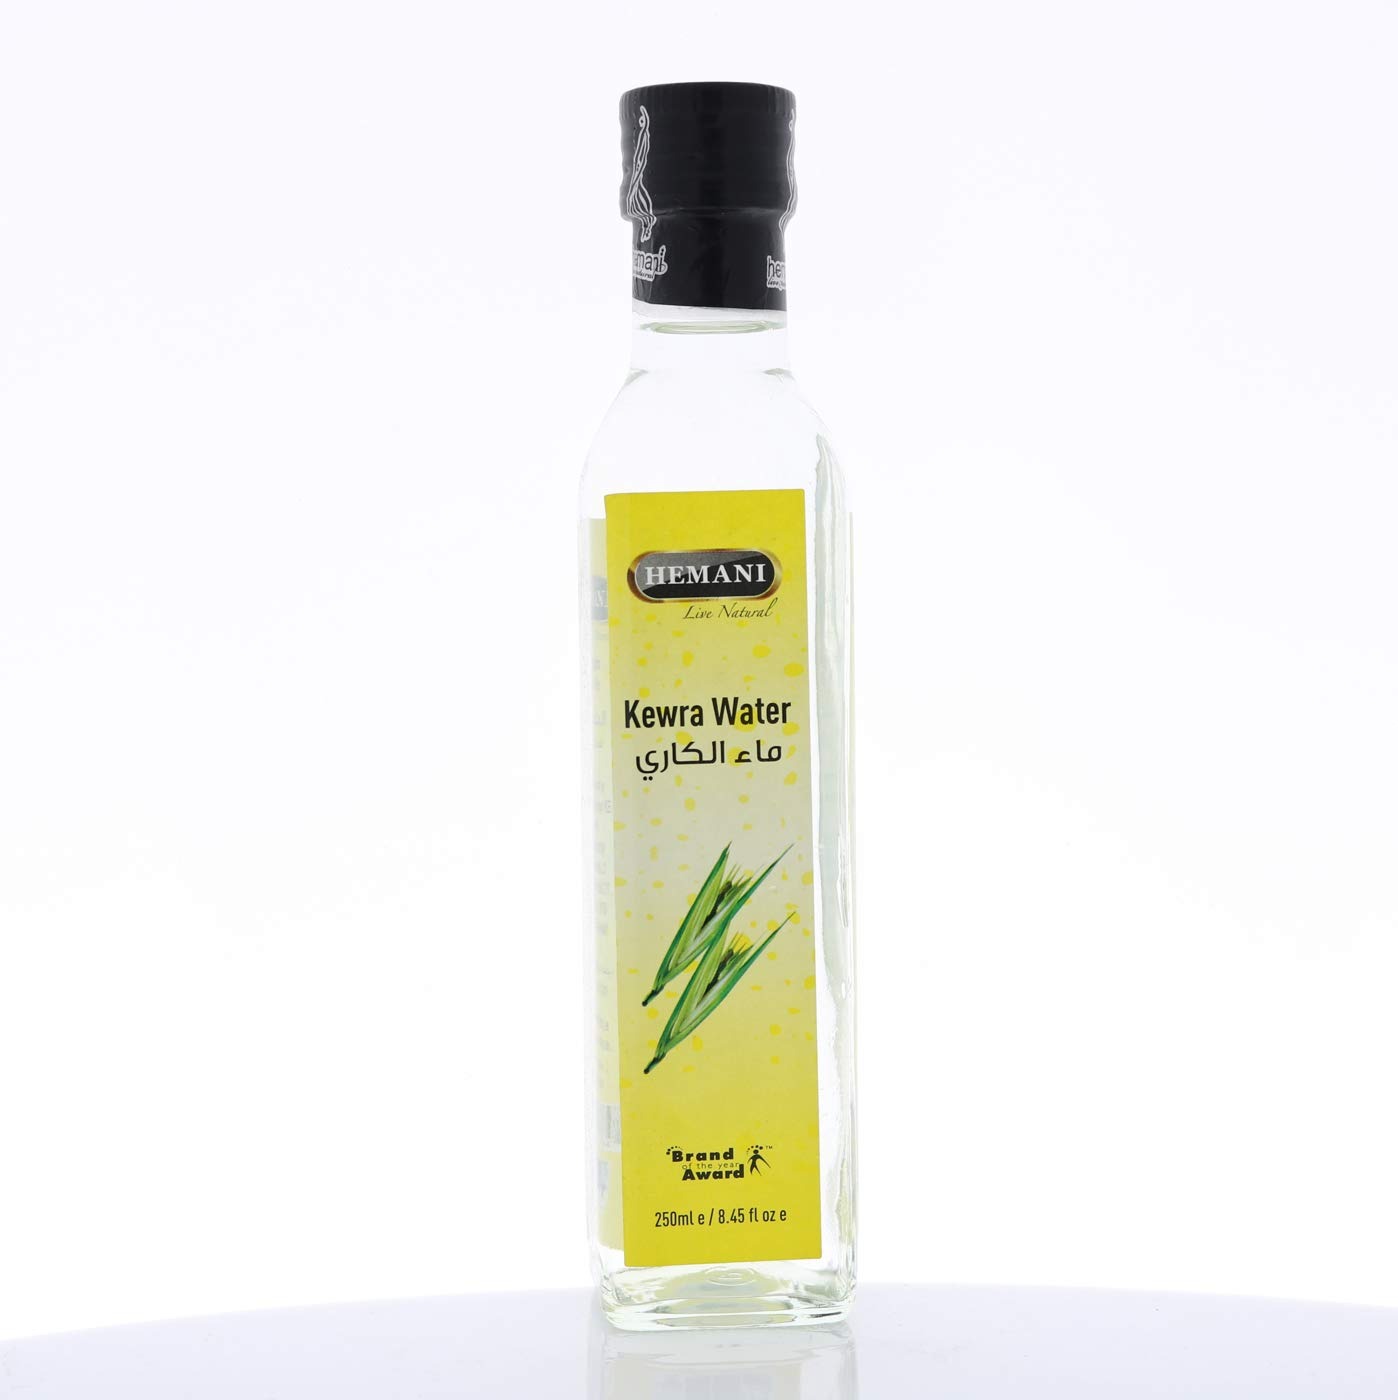
Item Name: Hemani Kewra Water 250ML in Glass Bottle | Pure & Natural Kewra Essence | Premium Kewra Water for Cooking | Authentic Kevda Water for Culinary Delights | Versatile Keora Extract
Bullet Point 1: Pure Kewra Water: Our 250ML glass bottle contains pure kewra water, perfect for enhancing your favorite recipes. Known as kewra essence, it adds a distinct floral aroma that elevates dishes.
Bullet Point 2: Natural Kewra Essence: Derived from natural sources, our kewra essence, or keora, offers a subtle yet impactful flavor. Ideal for culinary enthusiasts seeking to enrich their dishes with kevda water.
Bullet Point 3: Versatile Ingredient: Kewra water is a versatile ingredient, enhancing sweet and savory recipes alike. As a flower water for cooking, it integrates seamlessly, providing a delicate aroma.
Bullet Point 4: Glass Bottle Packaging: Our kewra water for cooking comes in a 250ML glass bottle, preserving its purity and quality. This ensures that the solid water essence remains fresh for an extended period.
Bullet Point 5: Culinary Delight: Use kewra water to transform ordinary dishes into culinary delights. Whether it's in desserts or savory meals, this hapi water infuses an exotic floral essence, elevating your cooking.
Product Description: Introducing our premium Kewra Water, a 250ML offering presented in an elegant glass bottle, crafted to enhance your culinary creations with its pure and natural essence. Known scientifically as 'Pandanus odorifer,' Kewra, or Kevda water, holds a prestigious place in the world of gourmet cooking, providing a floral aroma that is both distinctive and versatile. With our Kewra Water for cooking, you can elevate your dishes to new heights, adding a delicate fragrance and enriching flavor profiles to both sweet and savory recipes. Our Kewra Essence is meticulously extracted to retain its authentic floral notes, ensuring that each drop is of the highest quality. This solid water essence is ideal for those keen on exploring traditional and contemporary cuisines, as it seamlessly incorporates into a variety of dishes. Whether you are concocting aromatic rice dishes, exotic curries, or delightful desserts, our Kewra Water serves as the perfect ingredient to infuse your creations with a hint of sophistication. The use of Kewra Water in cooking is widespread in South Asian and Middle Eastern cuisines, where it is cherished for its unique ability to impart a sweet, floral aroma. As a versatile flower water for cooking, it can also be used in refreshing beverages, acting as a natural flavor enhancer for drinks like hapi water or similar concoctions. Packaged in a reusable glass bottle, our Kewra Water not only provides great value but also promotes sustainability. The clear design allows you to appreciate the purity of our product, while the secure cap ensures that the aroma remains intact over multiple uses. With its impeccable quality and exceptional flavor profile, our Kewra Water is a must-have for any gourmet enthusiast's kitchen.
Value: 8.8
Unit: Fl Oz

Price: 15.42